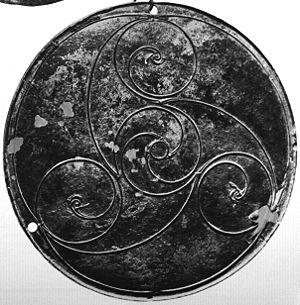
AMzer, sous-titré Seasons, est le vingt-quatrième album original d'Alan Stivell sorti le 24 septembre 2015 sous le label WorldVillage distribué par Harmonia Mundi. New' AMzer en est le premier extrait des douze titres.
À l'Olympia est le premier album live et le quatrième album original d'Alan Stivell, produit en mai 1972 par le label Fontana. Il est enregistré en public à l'Olympia, le célèbre music-hall de Paris, le 28 février 1972.